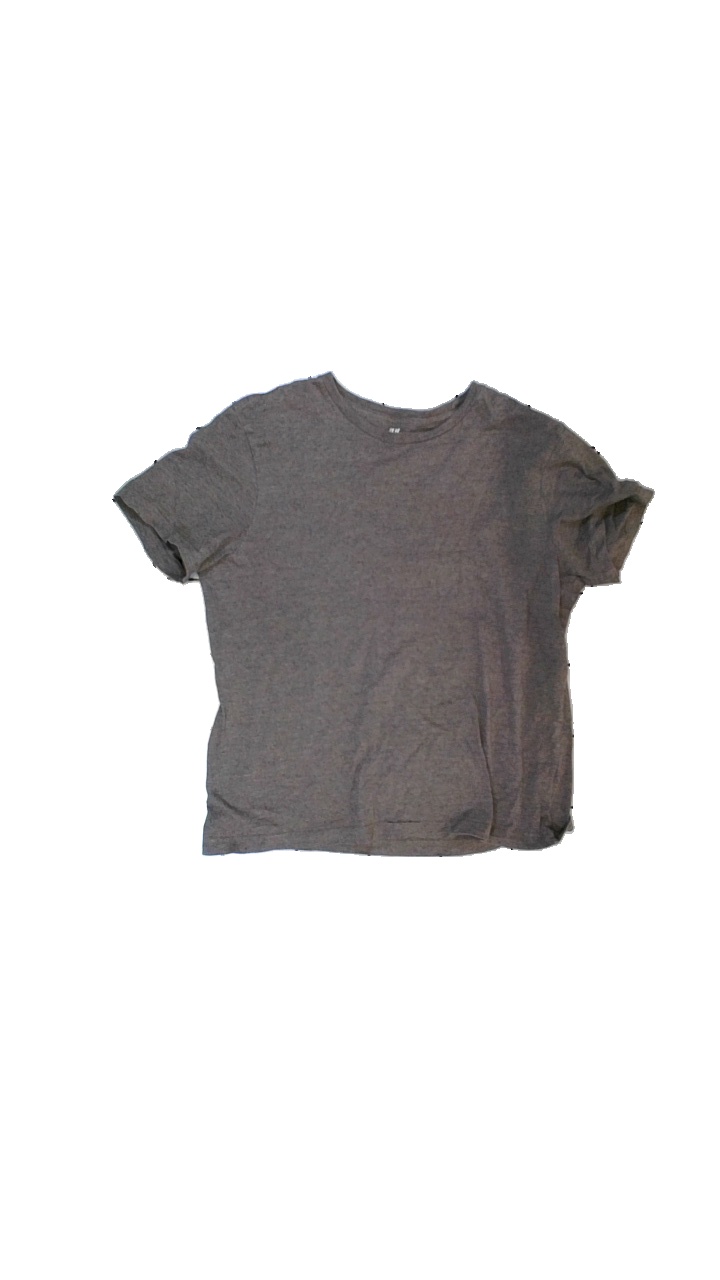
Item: T-shirt (Unisex)
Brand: H&m
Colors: Grey
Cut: Regular, C-collar
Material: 100% cotton
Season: All
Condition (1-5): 3
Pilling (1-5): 3
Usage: Reuse
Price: <50